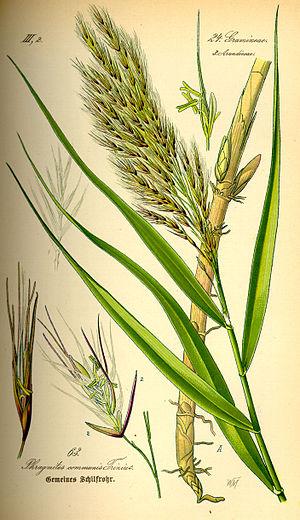
Roseau
Phragmites est un genre de plantes herbacées de la famille des Poaceae, sous-famille des Arundinoideae. Le genre comprend quatre espèces dont une comportant trois sous-espèces. Certaines de ses espèces sont appelées « roseaux des marais ».
Carex est un genre de plantes de la famille des Cyperaceae. Ses espèces sont appelées communément en français carex ou laîches ; beaucoup croissent dans les zones humides, dans les régions froides à tempérées.
Cette liste de Tracheophyta de Bosnie-Herzégovine, ainsi que d’espèces introduites est un aperçu incomplet d’espèces de mousses, de fougères, de gymnospermes et d’angiospermes citées dans la littérature disponible en langues bosniaque, croate, serbe et serbo-croate. Cet aperçu n’inclue pas des espèces cultivées ni celles occasionnellement introduites.